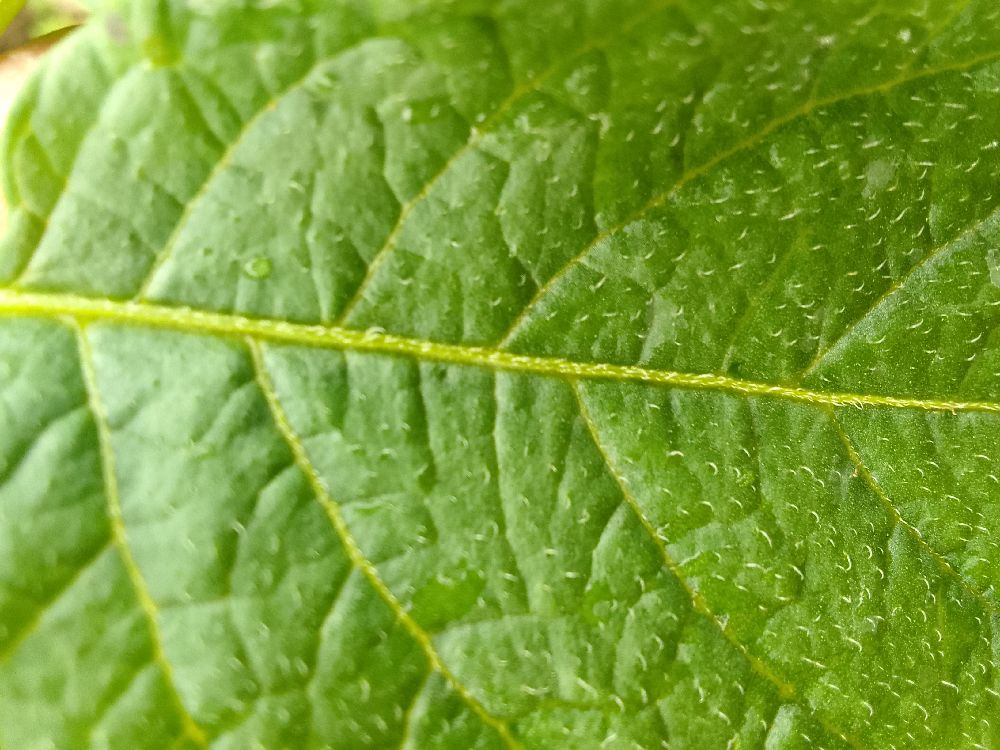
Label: Healthy